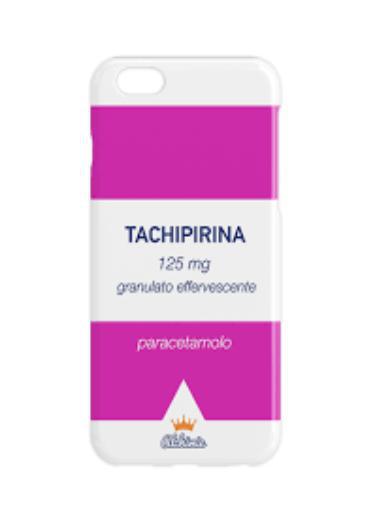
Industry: Medical